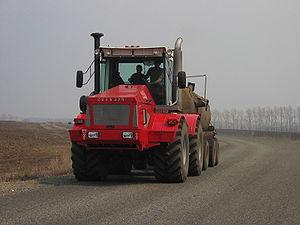
Kirovets est une marque russe de tracteurs agricoles de forte puissance, surtout utilisés en ex-Union soviétique et ses alliés.